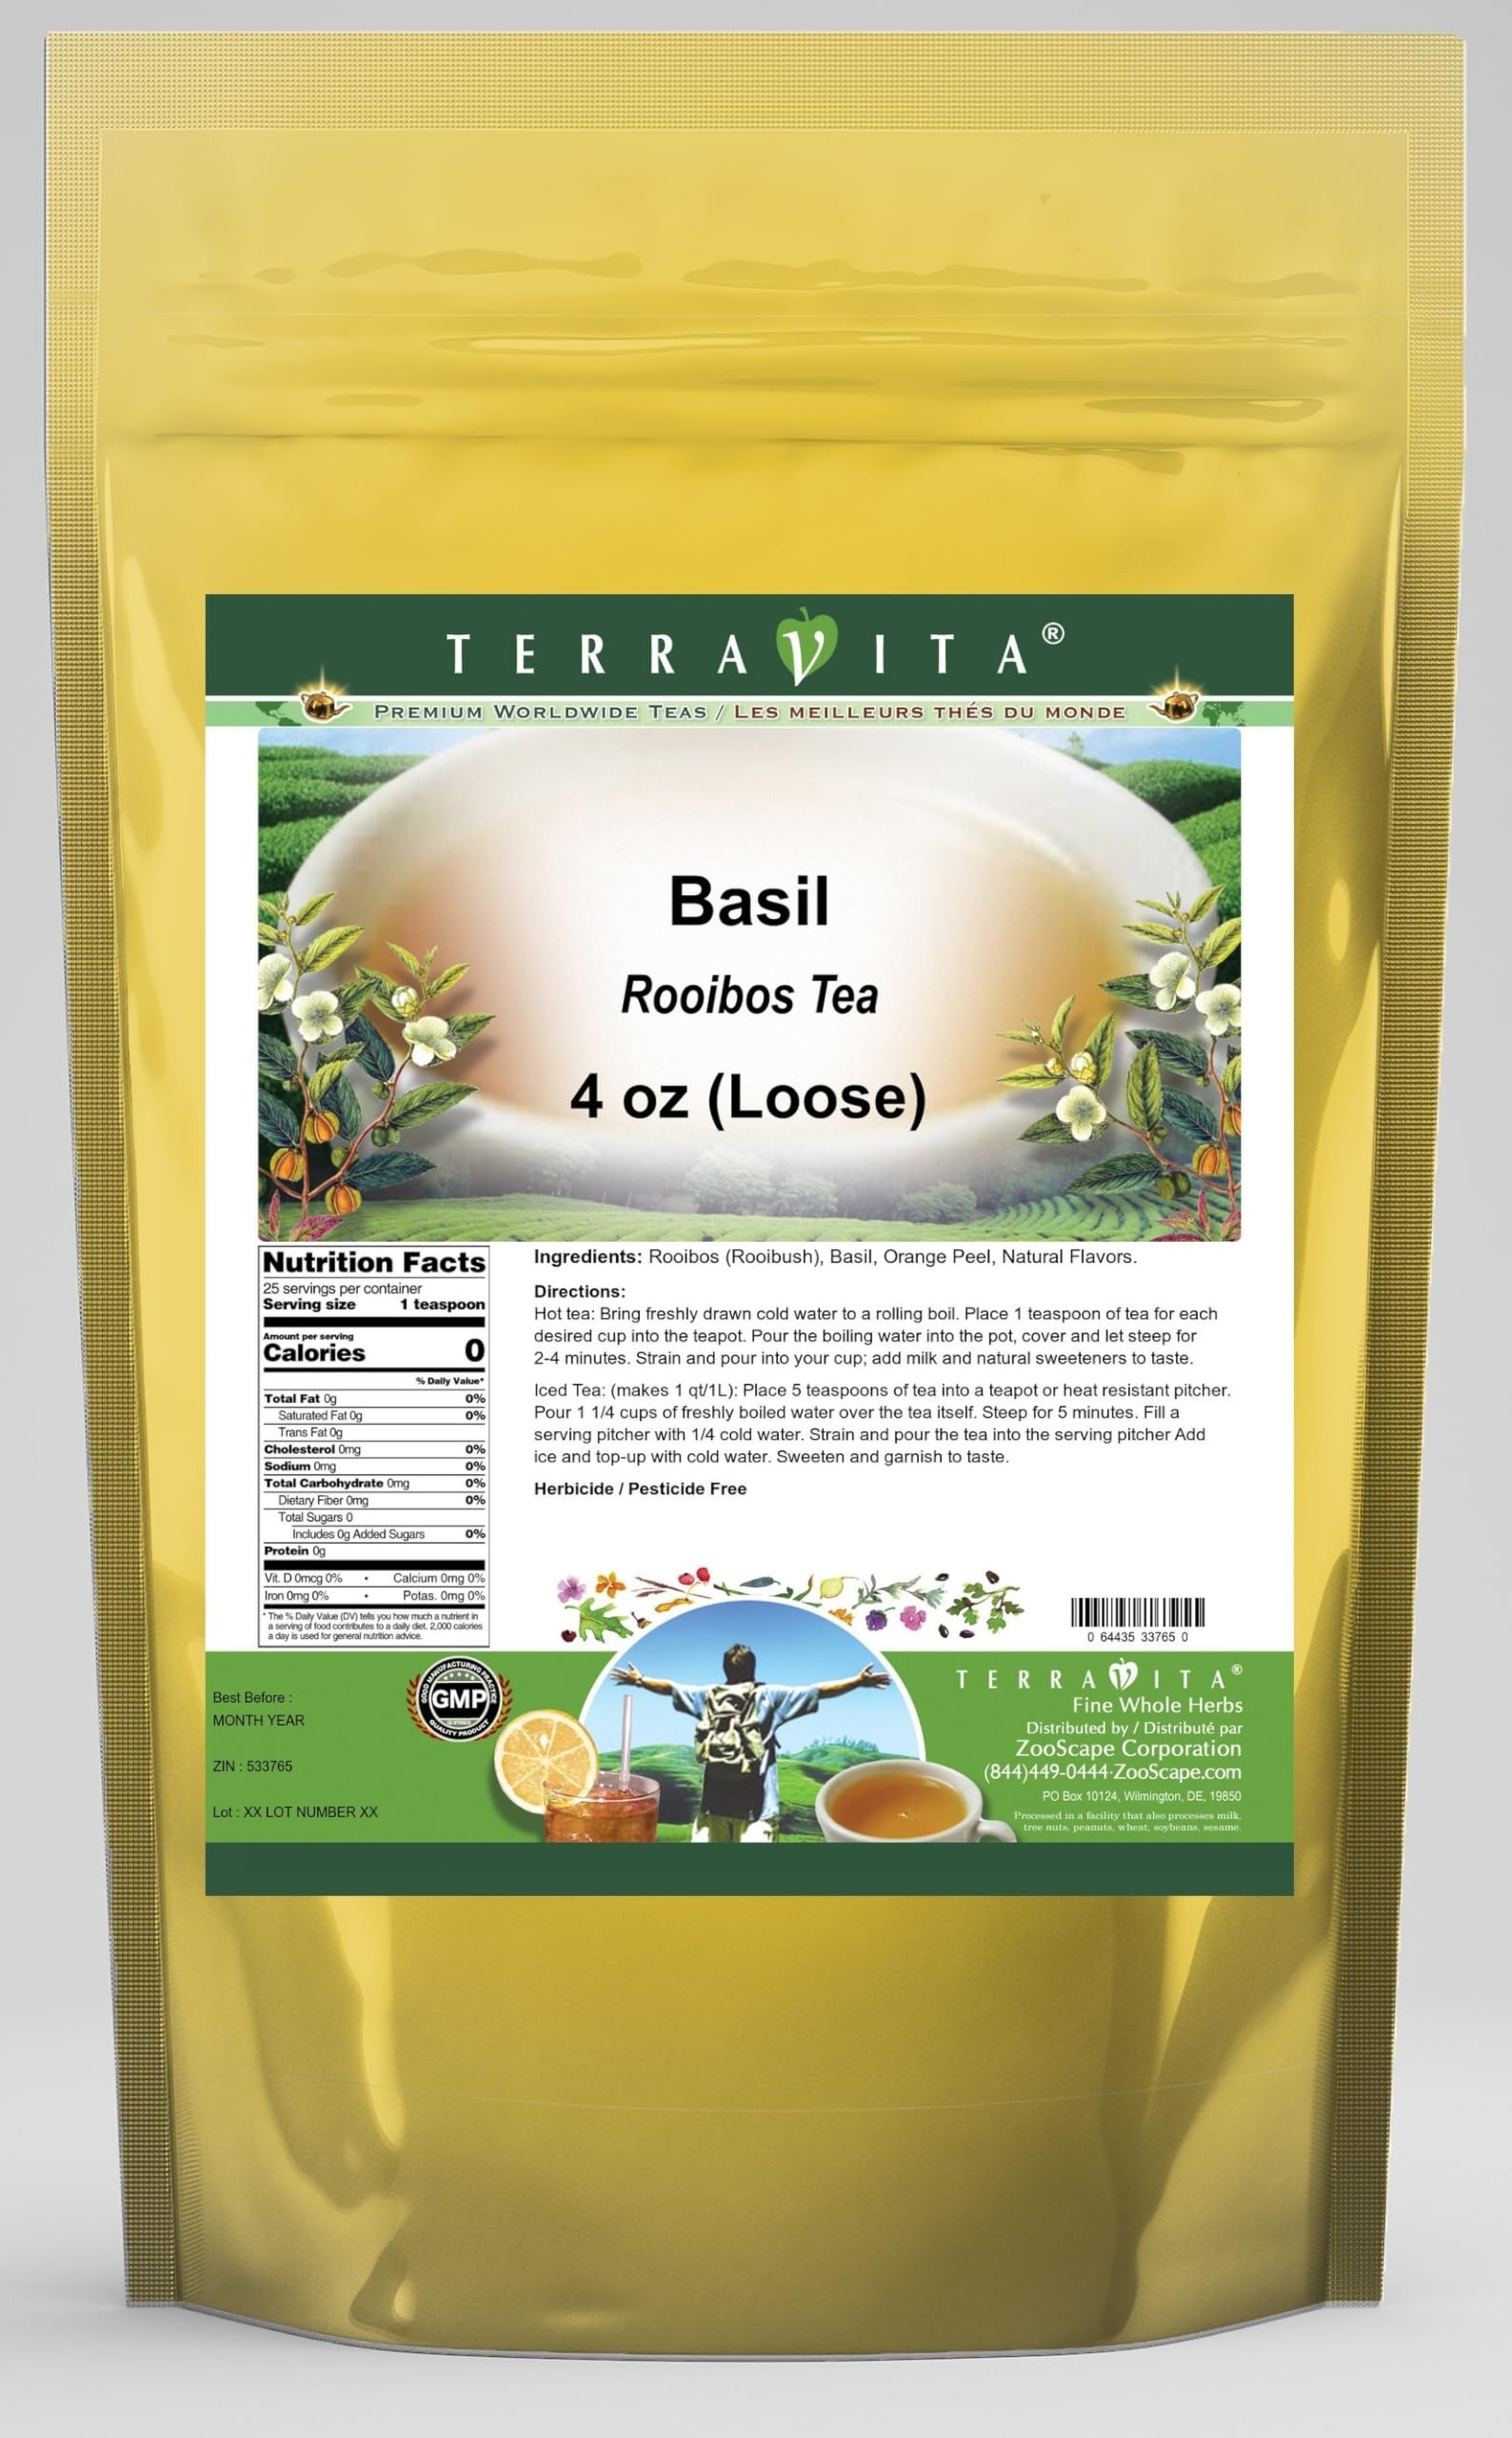
Item Name: Basil Rooibos Tea (Loose) (4 oz, ZIN: 533765) - 3 Pack
Bullet Point 1: Our Basil Rooibos Tea is a delightful flavored Rooibos tea with Basil and Orange Peel that you will really enjoy! The unique Basil aroma and taste is a delight! - Ingredients: Rooibos tea, Basil, Orange Peel and Natural Basil Flavor.
Bullet Point 2: No fillers.
Bullet Point 3: Manufacturer: TerraVita
Bullet Point 4: Size: 4 oz
Bullet Point 5: Loose Leaf Rooibos Tea - Packed in a convenient upright pouch!
Product Description: Our Basil Rooibos Tea is a delightful flavored Rooibos tea with Basil and Orange Peel that you will really enjoy! The unique Basil aroma and taste is a delight! - Ingredients: Rooibos tea, Basil, Orange Peel and Natural Basil Flavor. - Hot tea brewing method: Bring freshly drawn cold water to a rolling boil. Place 1 teaspoon of tea for each desired cup into the teapot. Pour the boiling water into the pot, cover and let steep for 2-4 minutes. Strain and pour into your cup; add milk and natural sweeteners to taste. - Iced tea brewing method: (to make 1 liter/quart): Place 5 teaspoons of tea into a teapot or heat resistant pitcher. Pour 1 1/4 cups of freshly boiled water over the tea itself. Steep for 5 minutes. Fill a serving pitcher with 1/4 cold water. Strain and pour the tea into the serving pitcher Add ice and top-up with cold water. Sweeten and garnish to taste. - TerraVita is an exclusive line of premium-quality, natural source products that use only the finest, purest and most potent ingredients found around the world. TerraVita is hallmarked by the highest possible standards of purity, potency, stability and freshness. All of our products are prepared with the highest elements of quality control, from raw materials through the entire manufacturing process, up to and including the moment that the bottles or bags are sealed for freshness and shipped out to you. Our highest possible standards are certified by independent laboratories and backed by our personal guarantee. - TerraVita exists to meet and ensure your family's health and wellness without the harmful effects of chemicals and health products. We strive to make all of our products affordable and reliable and are constantly searching the market to maintain our affordability and to look for new ways to serve y
Value: 12.0
Unit: Ounce

Price: 50.13